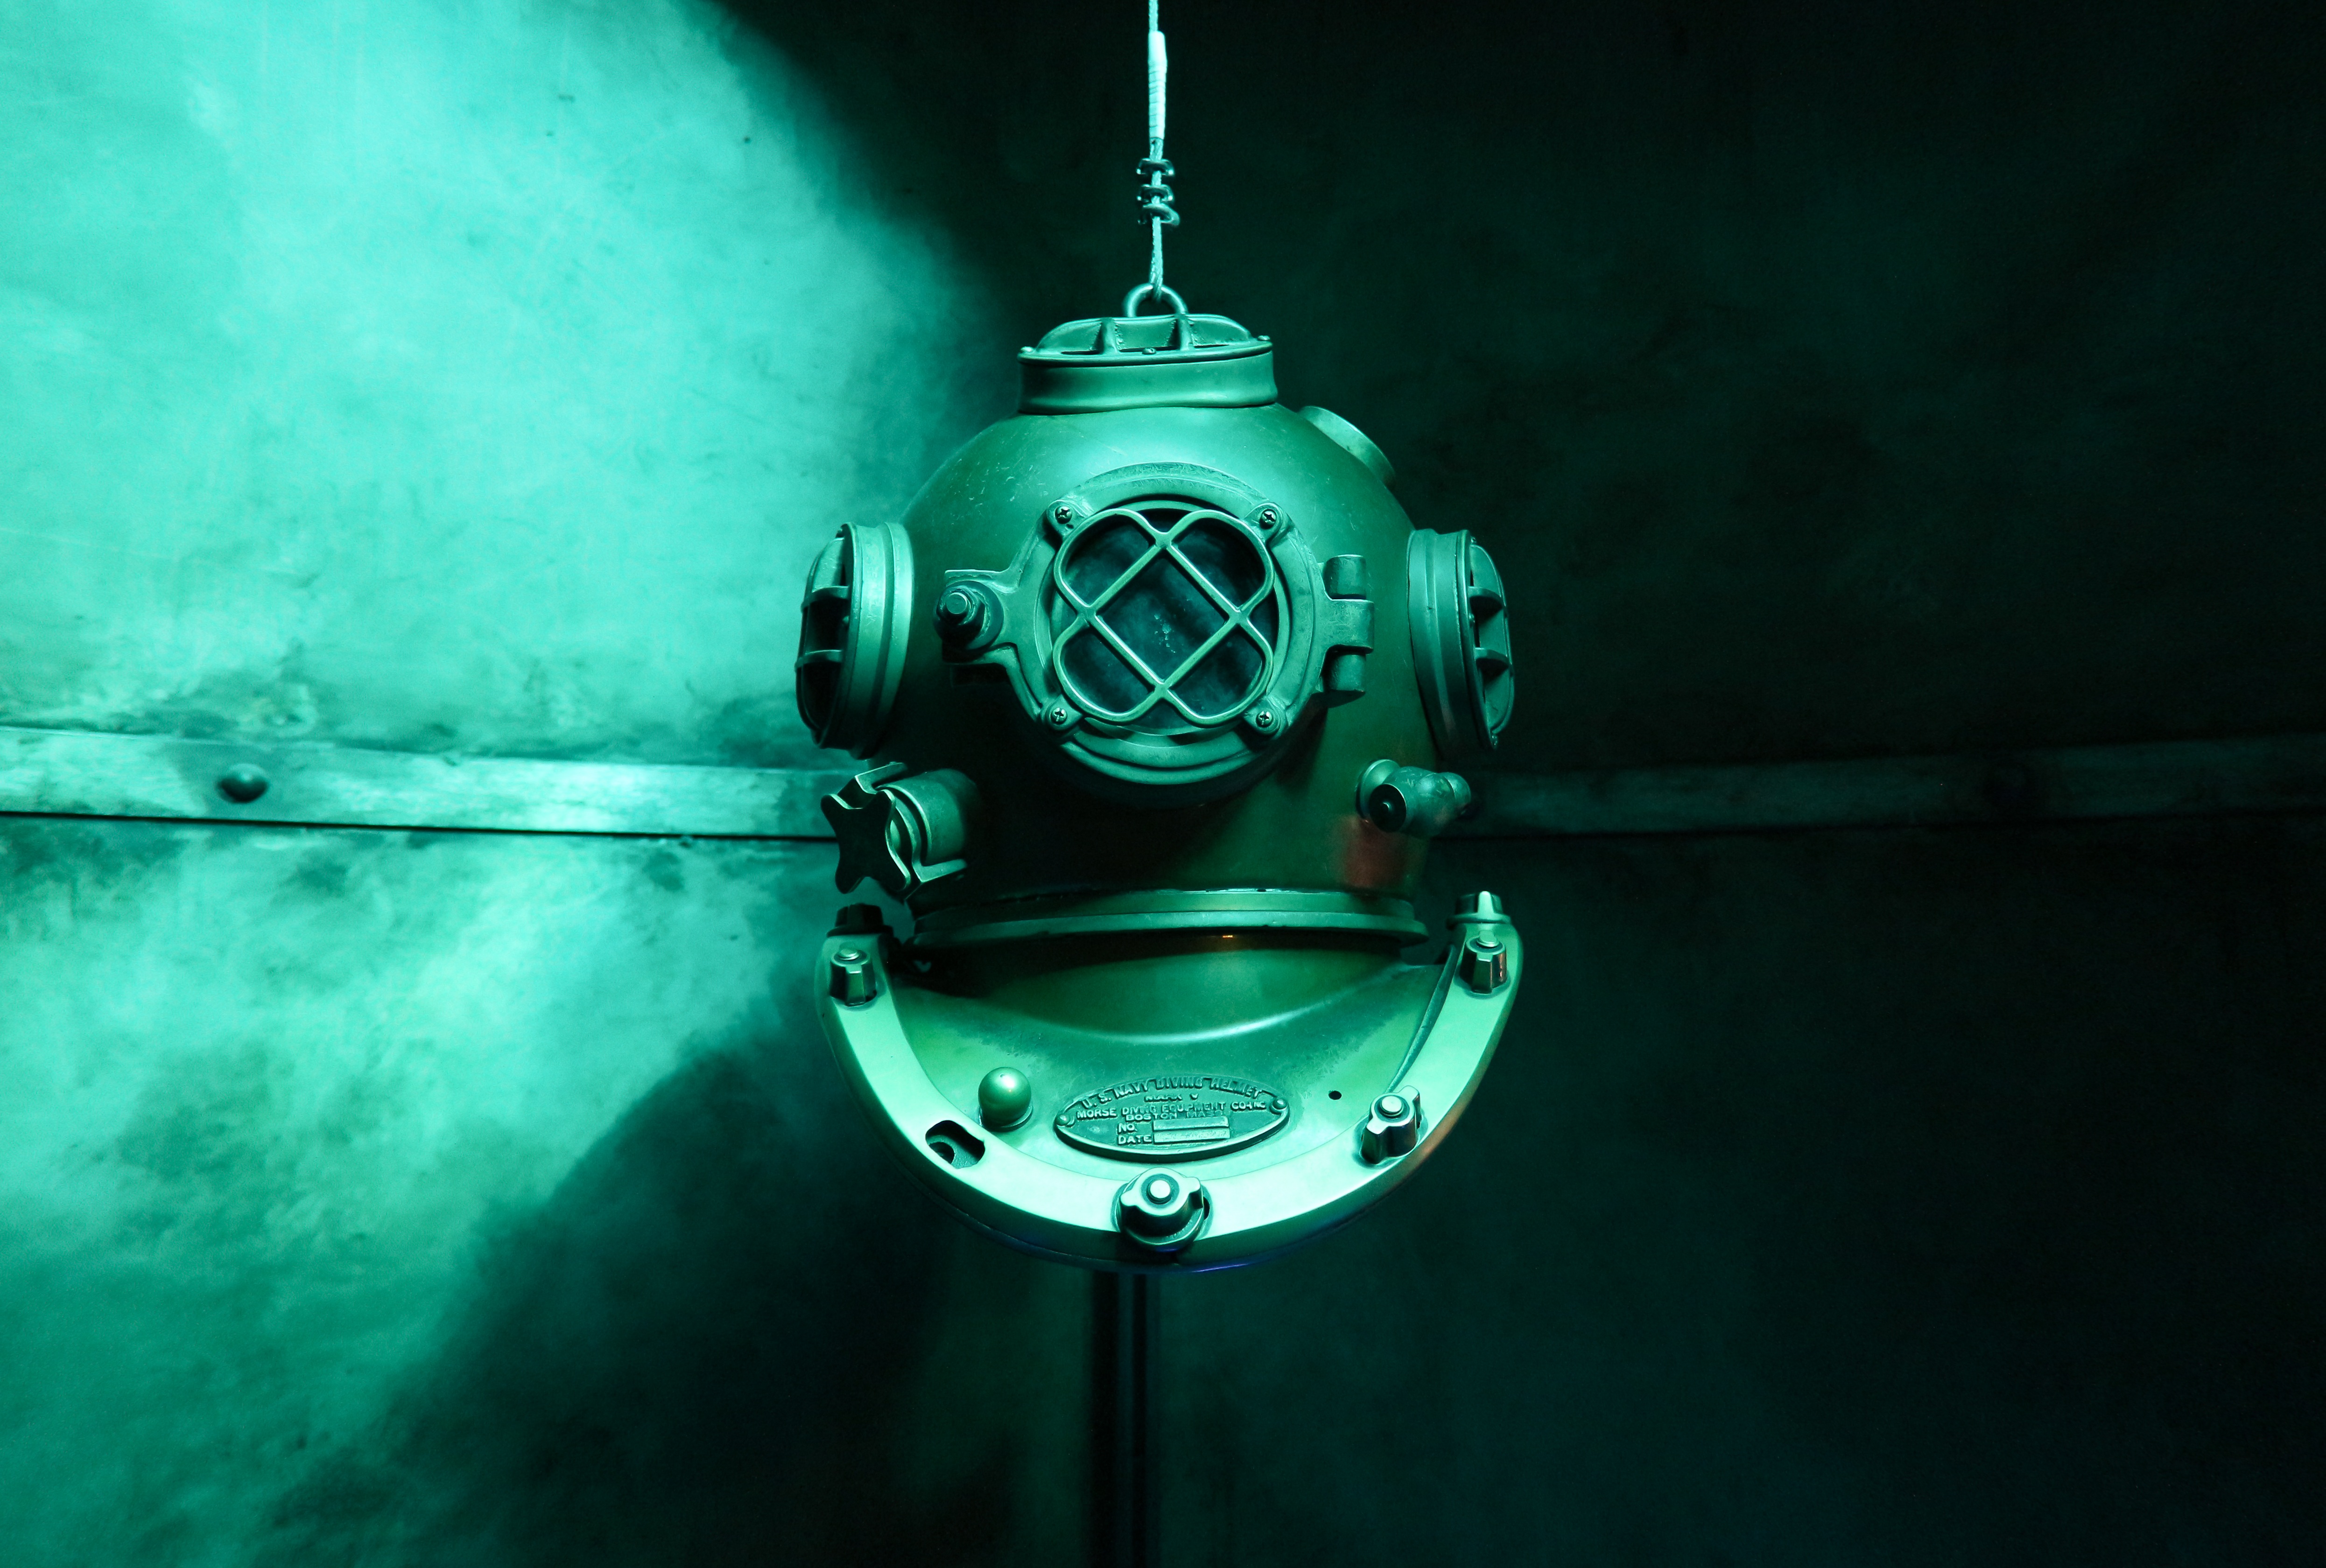
light, darkness, lighting, nautical, aqua, helmet, screenshot, computer wallpaper, diving helmet